Christ lag in Todes Banden, BWV 4

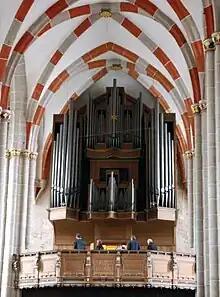
Organ of Divi Blasii in Mühlhausen, where the cantata was possibly first performed

The prescribed readings for the feast day were from the First letter to the Corinthians ("Christ is our Easter lamb" – ) and from the Gospel of Mark (the Resurrection of Jesus – ).